Francis E. Walter Dam

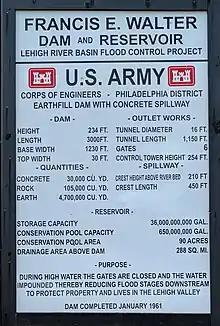
Information sign at the Francis E. Walter Dam

The land on which the dam is built was originally owned by Lehigh Coal & Navigation Company, a vertically integrated company that mined, processed, and transported anthracite coal throughout Pennsylvania. LC&N originally purchased the land with the intention of building hydroelectric dams along the river, but the federal government later condemned the land and bought it from LC&N to build the Francis E. Walter Dam.